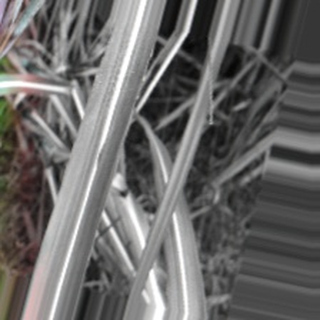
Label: sugarcane_bacterial_blight